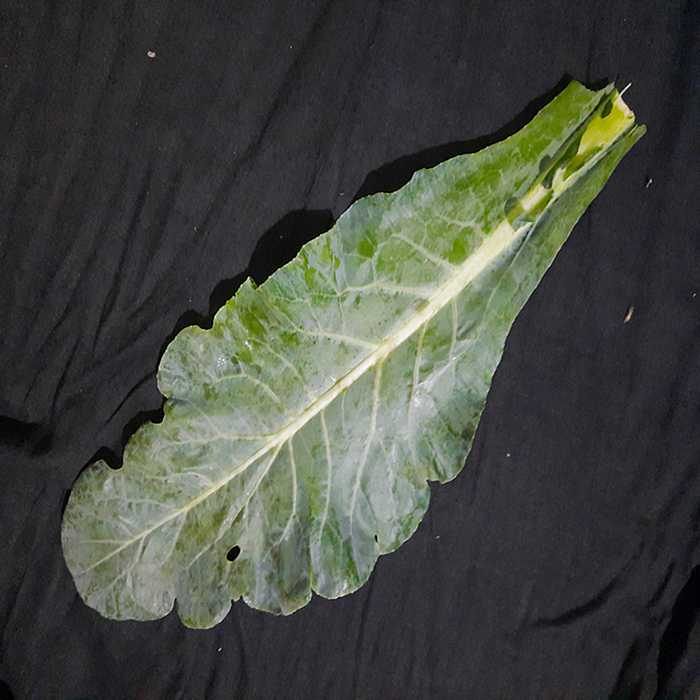
Plant: Cauliflower
Label: Fresh leaf